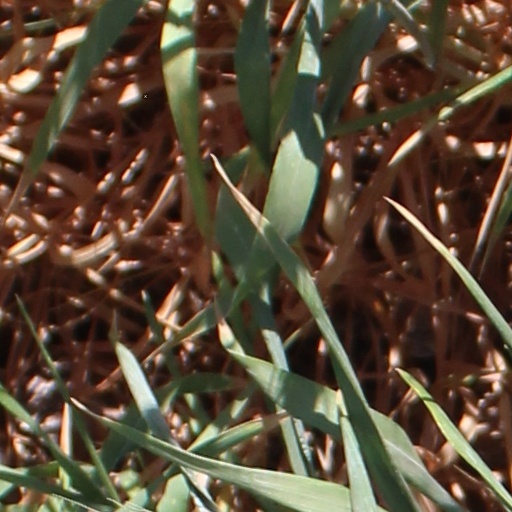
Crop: wheat